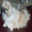
Label: dog